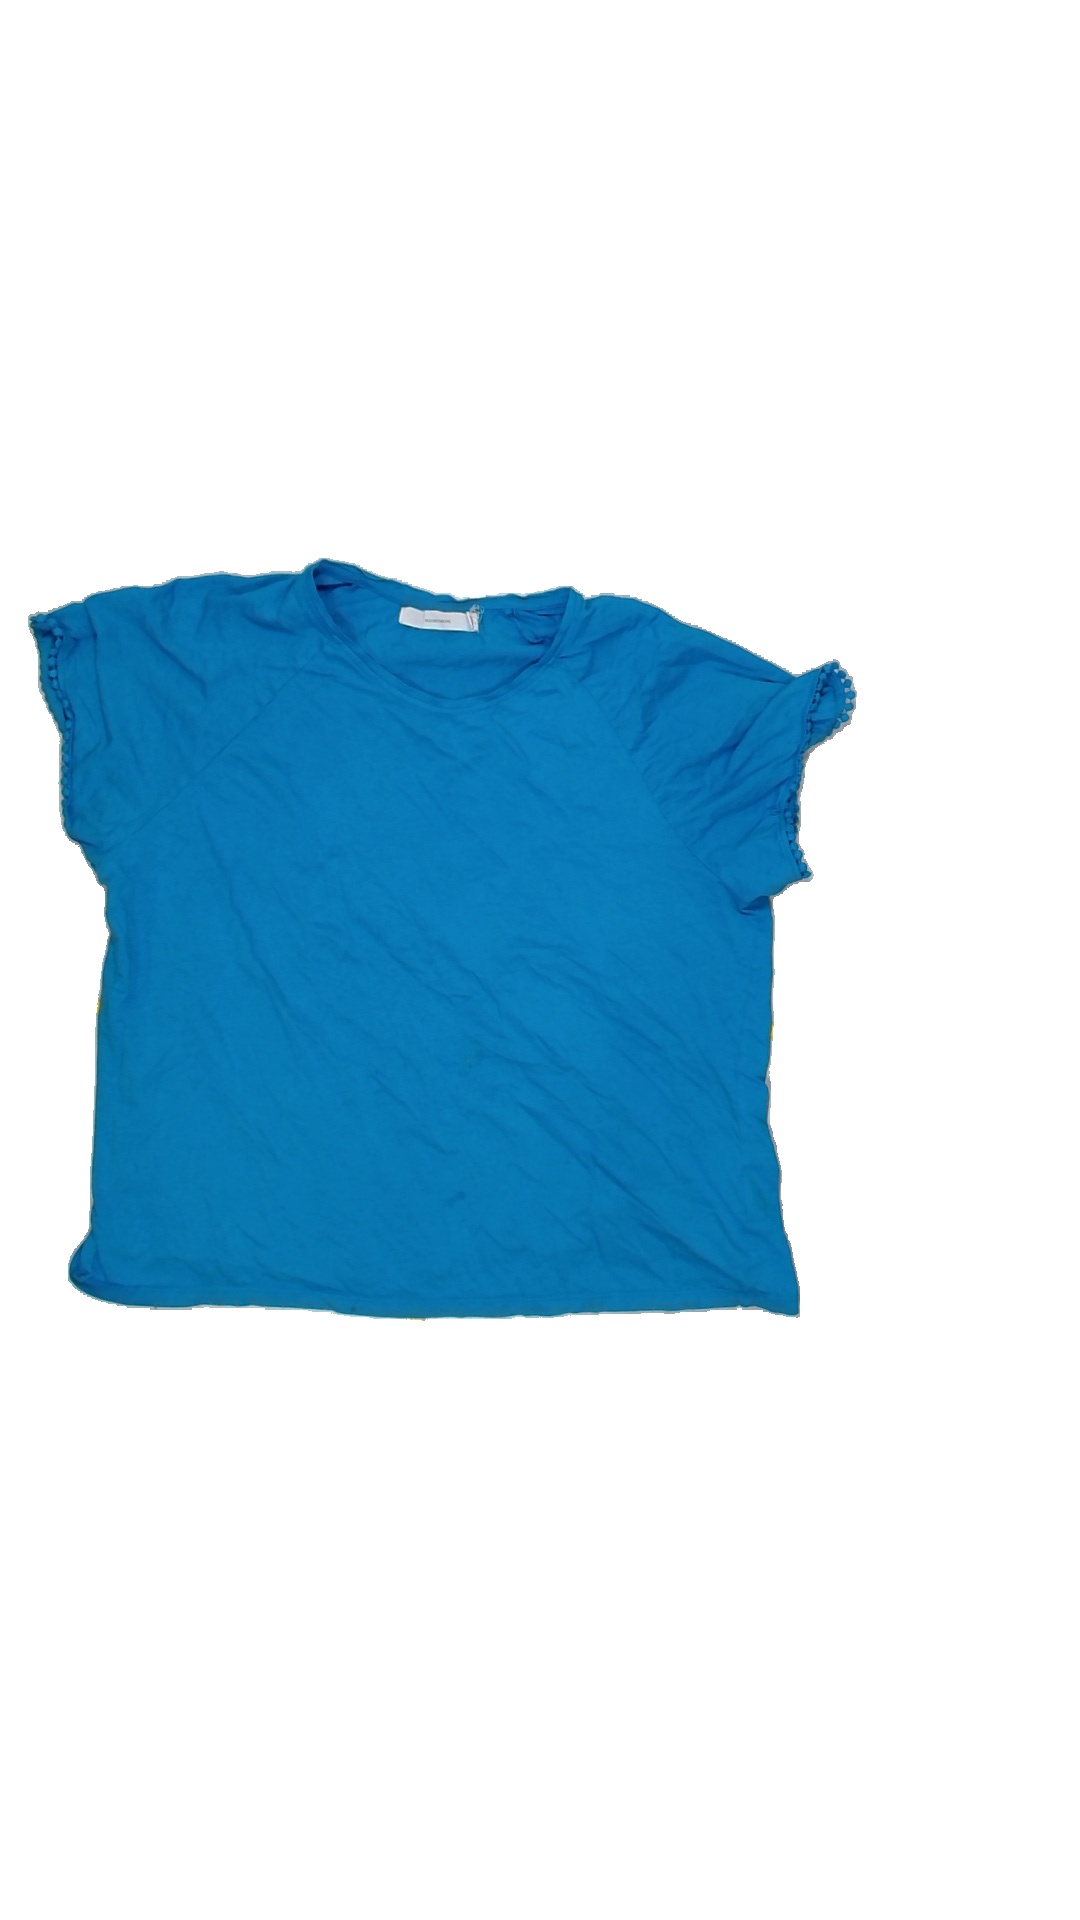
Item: T-shirt (Ladies)
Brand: Not Applicable
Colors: Blue
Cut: Regular
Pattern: Plain
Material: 100% Cotton
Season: All
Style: No trend
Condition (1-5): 2
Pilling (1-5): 5
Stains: Yes
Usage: Export
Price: <50